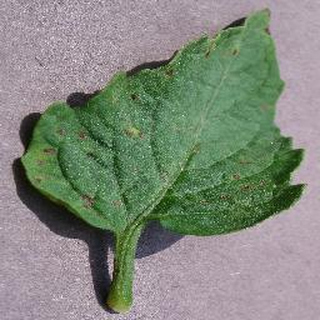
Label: tomato_septoria_leaf_spot